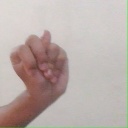
अक्षर: न